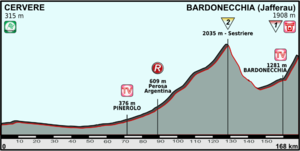
La 14ᵉ étape du Tour d'Italie 2013, longue de 180 km, s'est déroulée le samedi 18 mai 2013 entre les villages de Cervere et Bardonèche.